Alastair Bruce, 5th Baron Aberdare

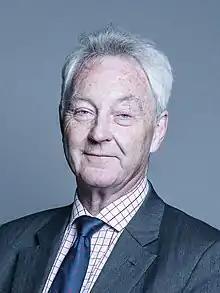
Official parliamentary portrait

Alastair John Lyndhurst Bruce, 5th Baron Aberdare (born 2 May 1947), is a British nobleman, and since 2009 a crossbench hereditary peer elected under the House of Lords Act 1999.